North West America

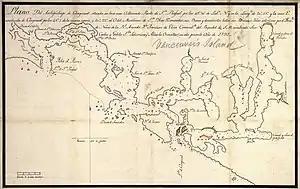
Map of Clayoquot Sound made during the 1791 exploration voyage under Francisco de Eliza, probably drawn by Narváez or Carrasco.

On 4 May 1791 an exploring expedition under Francisco de Eliza, commanding "San Carlos", set out from Nootka Sound, with "Santa Saturnina" under the command of José María Narváez (ranked "segundo piloto havilitado" (qualified second pilot—"piloto" in Spanish being equivalent to master in English). Juan Pantoja y Arriaga ("primer piloto"), José Antonio Verdia ("segundo piloto"), and Juan Carrasco ("pilotín", "pilot's mate"), were also involved. Juan Francisco de la Bodega y Quadra, commandant of the Naval Department of San Blas, had instructed Eliza to explore Bucareli Bay in Alaska and the Strait of Juan de Fuca, among other places. Accordingly, the expedition sailed north from Nootka Sound, but "Santa Saturnina" was greatly impeded by contrary winds, so after three days Eliza decided to turn south toward Clayoquot Sound, and not explore Bucareli Bay.